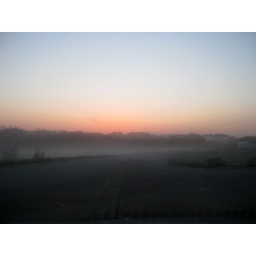
It's foggy when I drive down the road to my office in the morning.